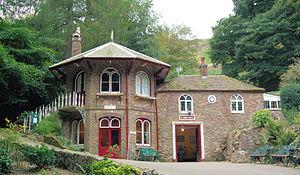
Les collines de Malvern sont une chaîne des comtés anglais du Worcestershire, du Herefordshire et de l'extrémité septentrionale du Gloucestershire. Elles dominent la campagne environnante et les villages du district de Malvern. Au point culminant, un belvédère donne un panorama de la vallée de la Severn avec les collines du Herefordshire et les chaînes galloises, le Canal de Bristol et les cathédrales de Worcester, de Gloucester et de Hereford.